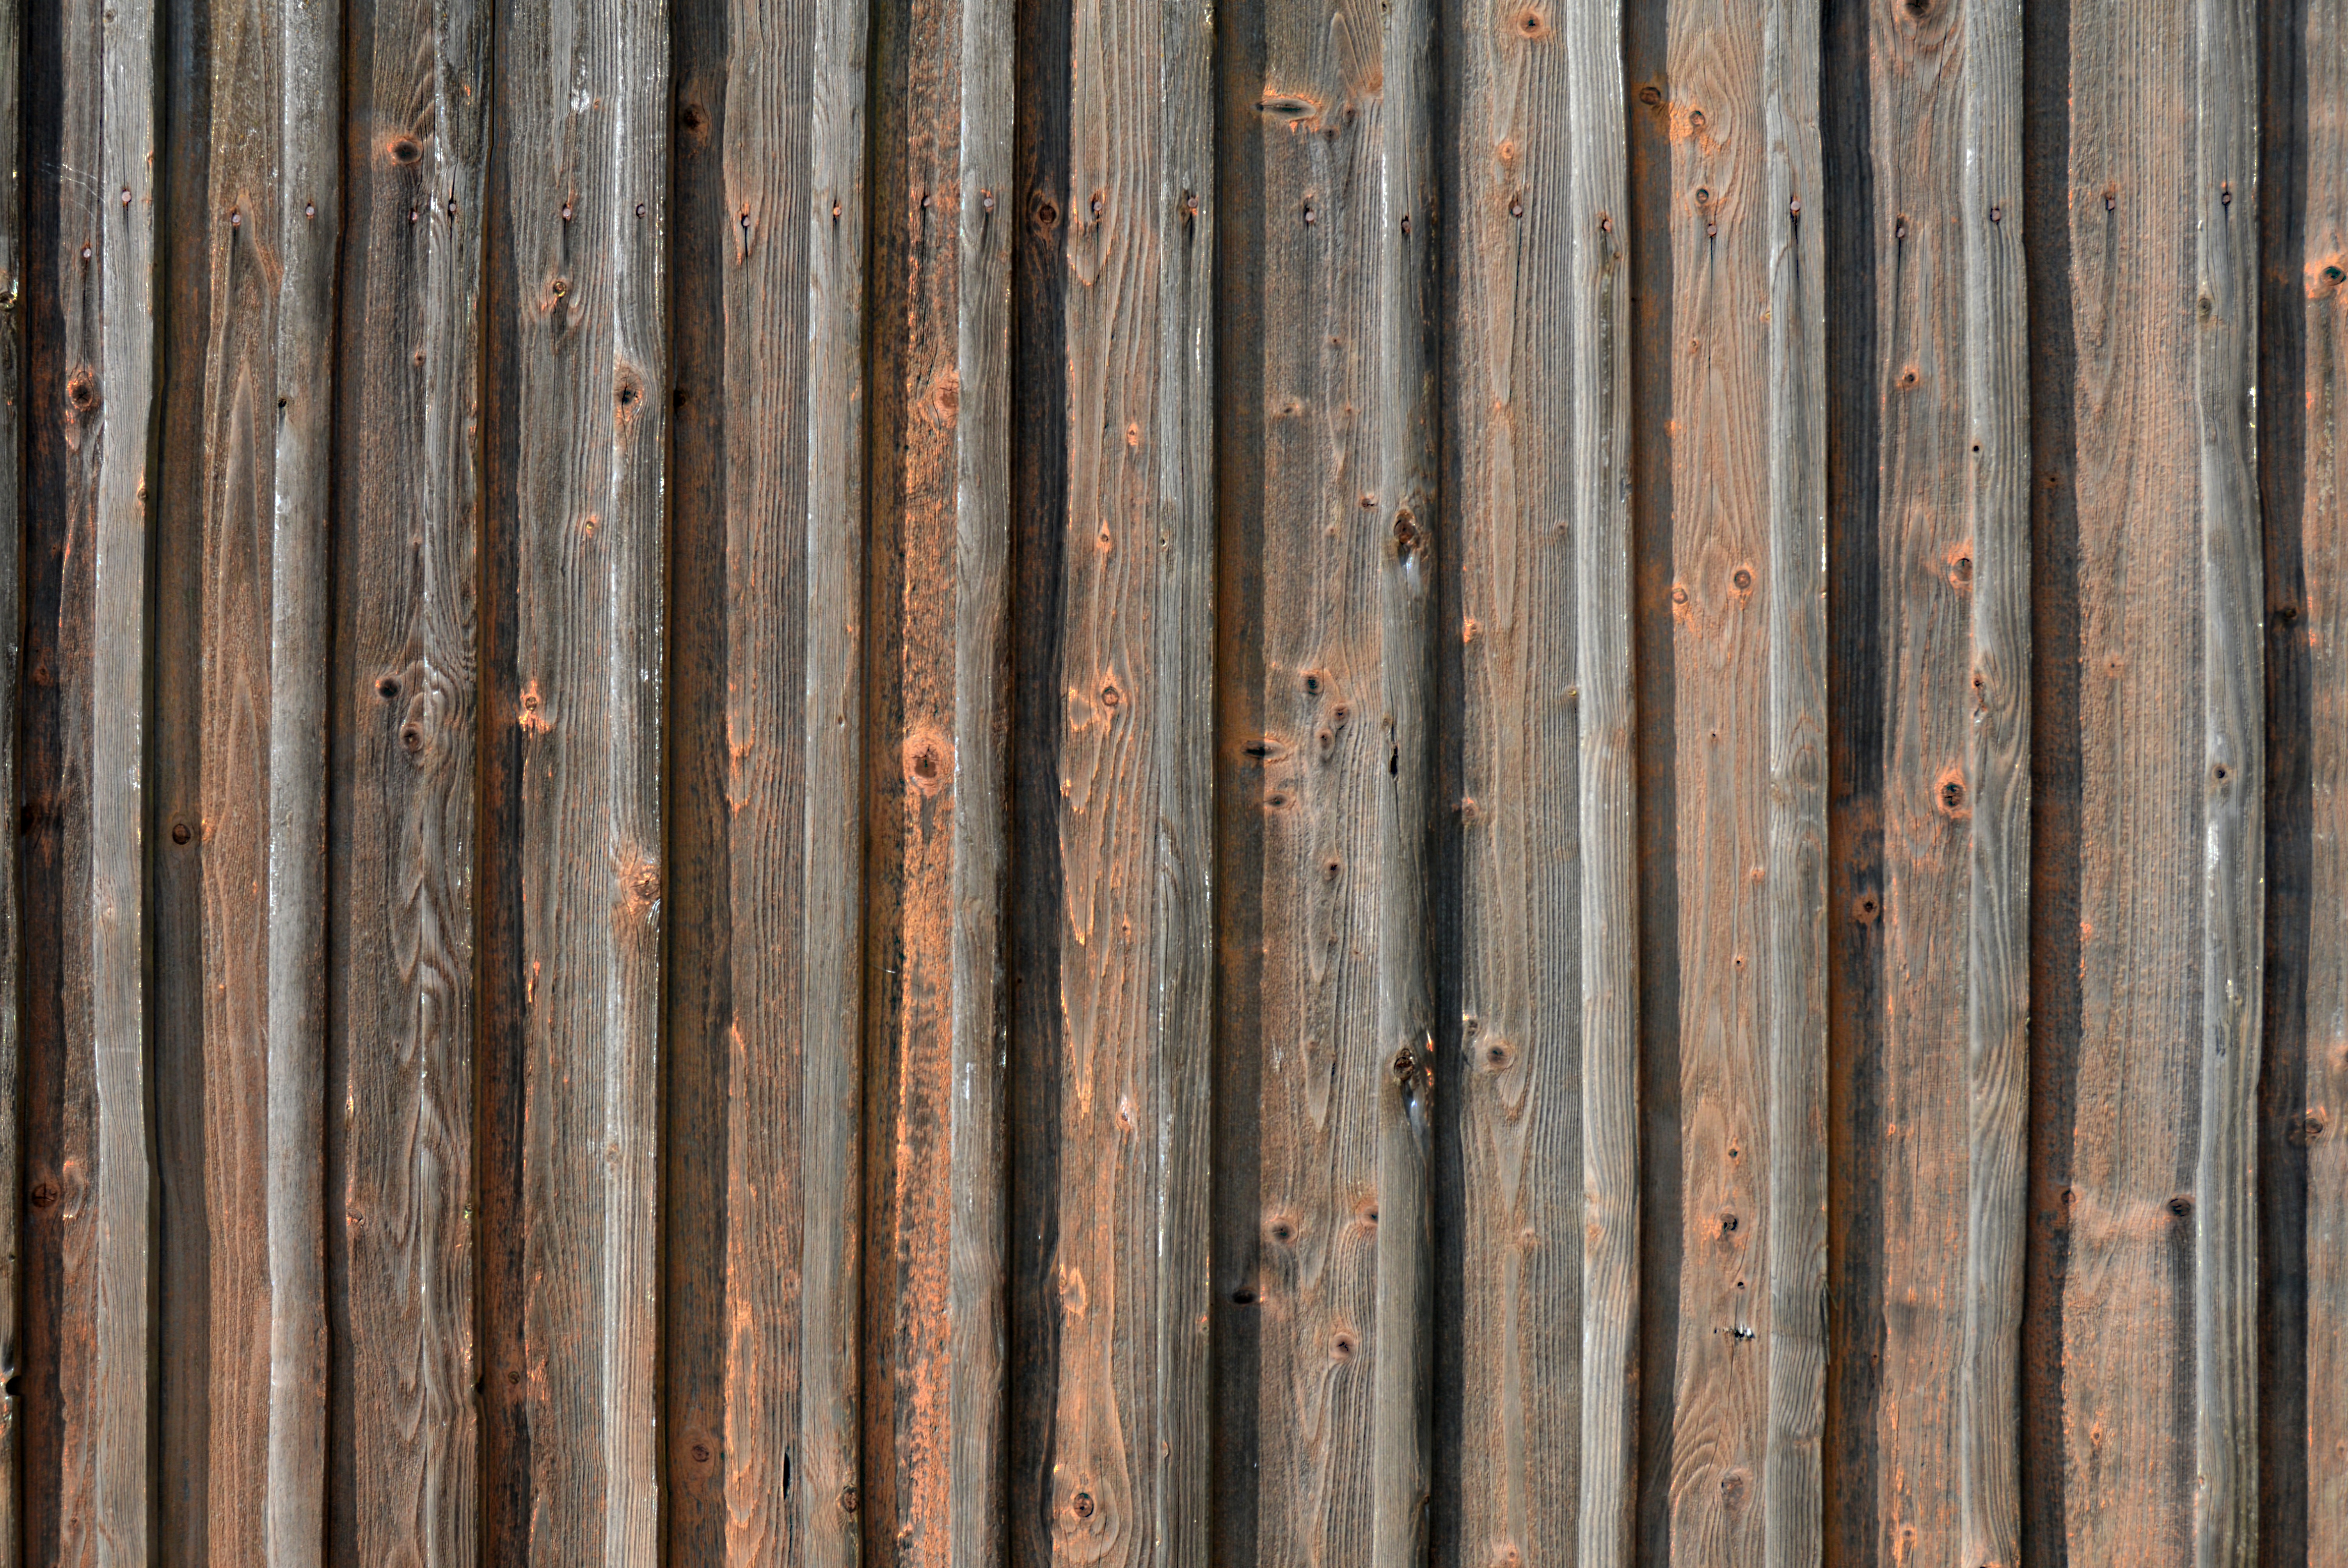
nature, fence, structure, wood, grain, texture, plank, floor, old, wall, pattern, lumber, surface, weathered, close up, wooden structure, background, design, hardwood, boards, graphic, textures, material collection, flooring, battens, wood grain, wood structures, wood flooring, washed off, outdoor structure, wood stain